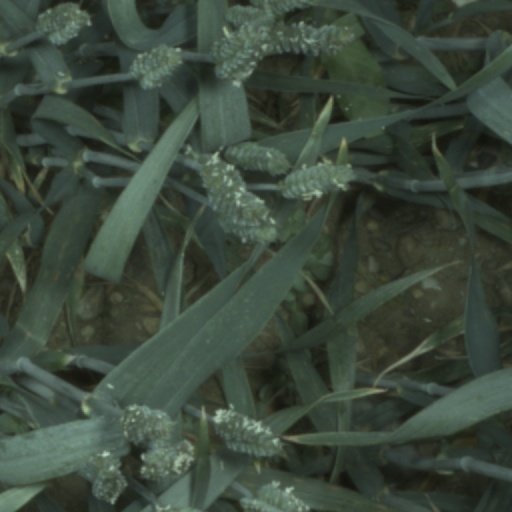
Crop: wheat